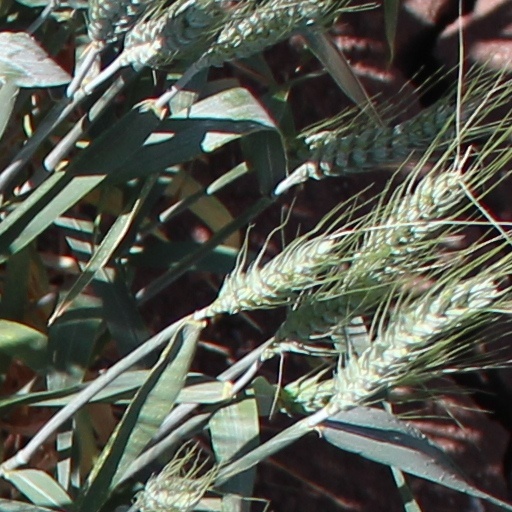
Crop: wheat